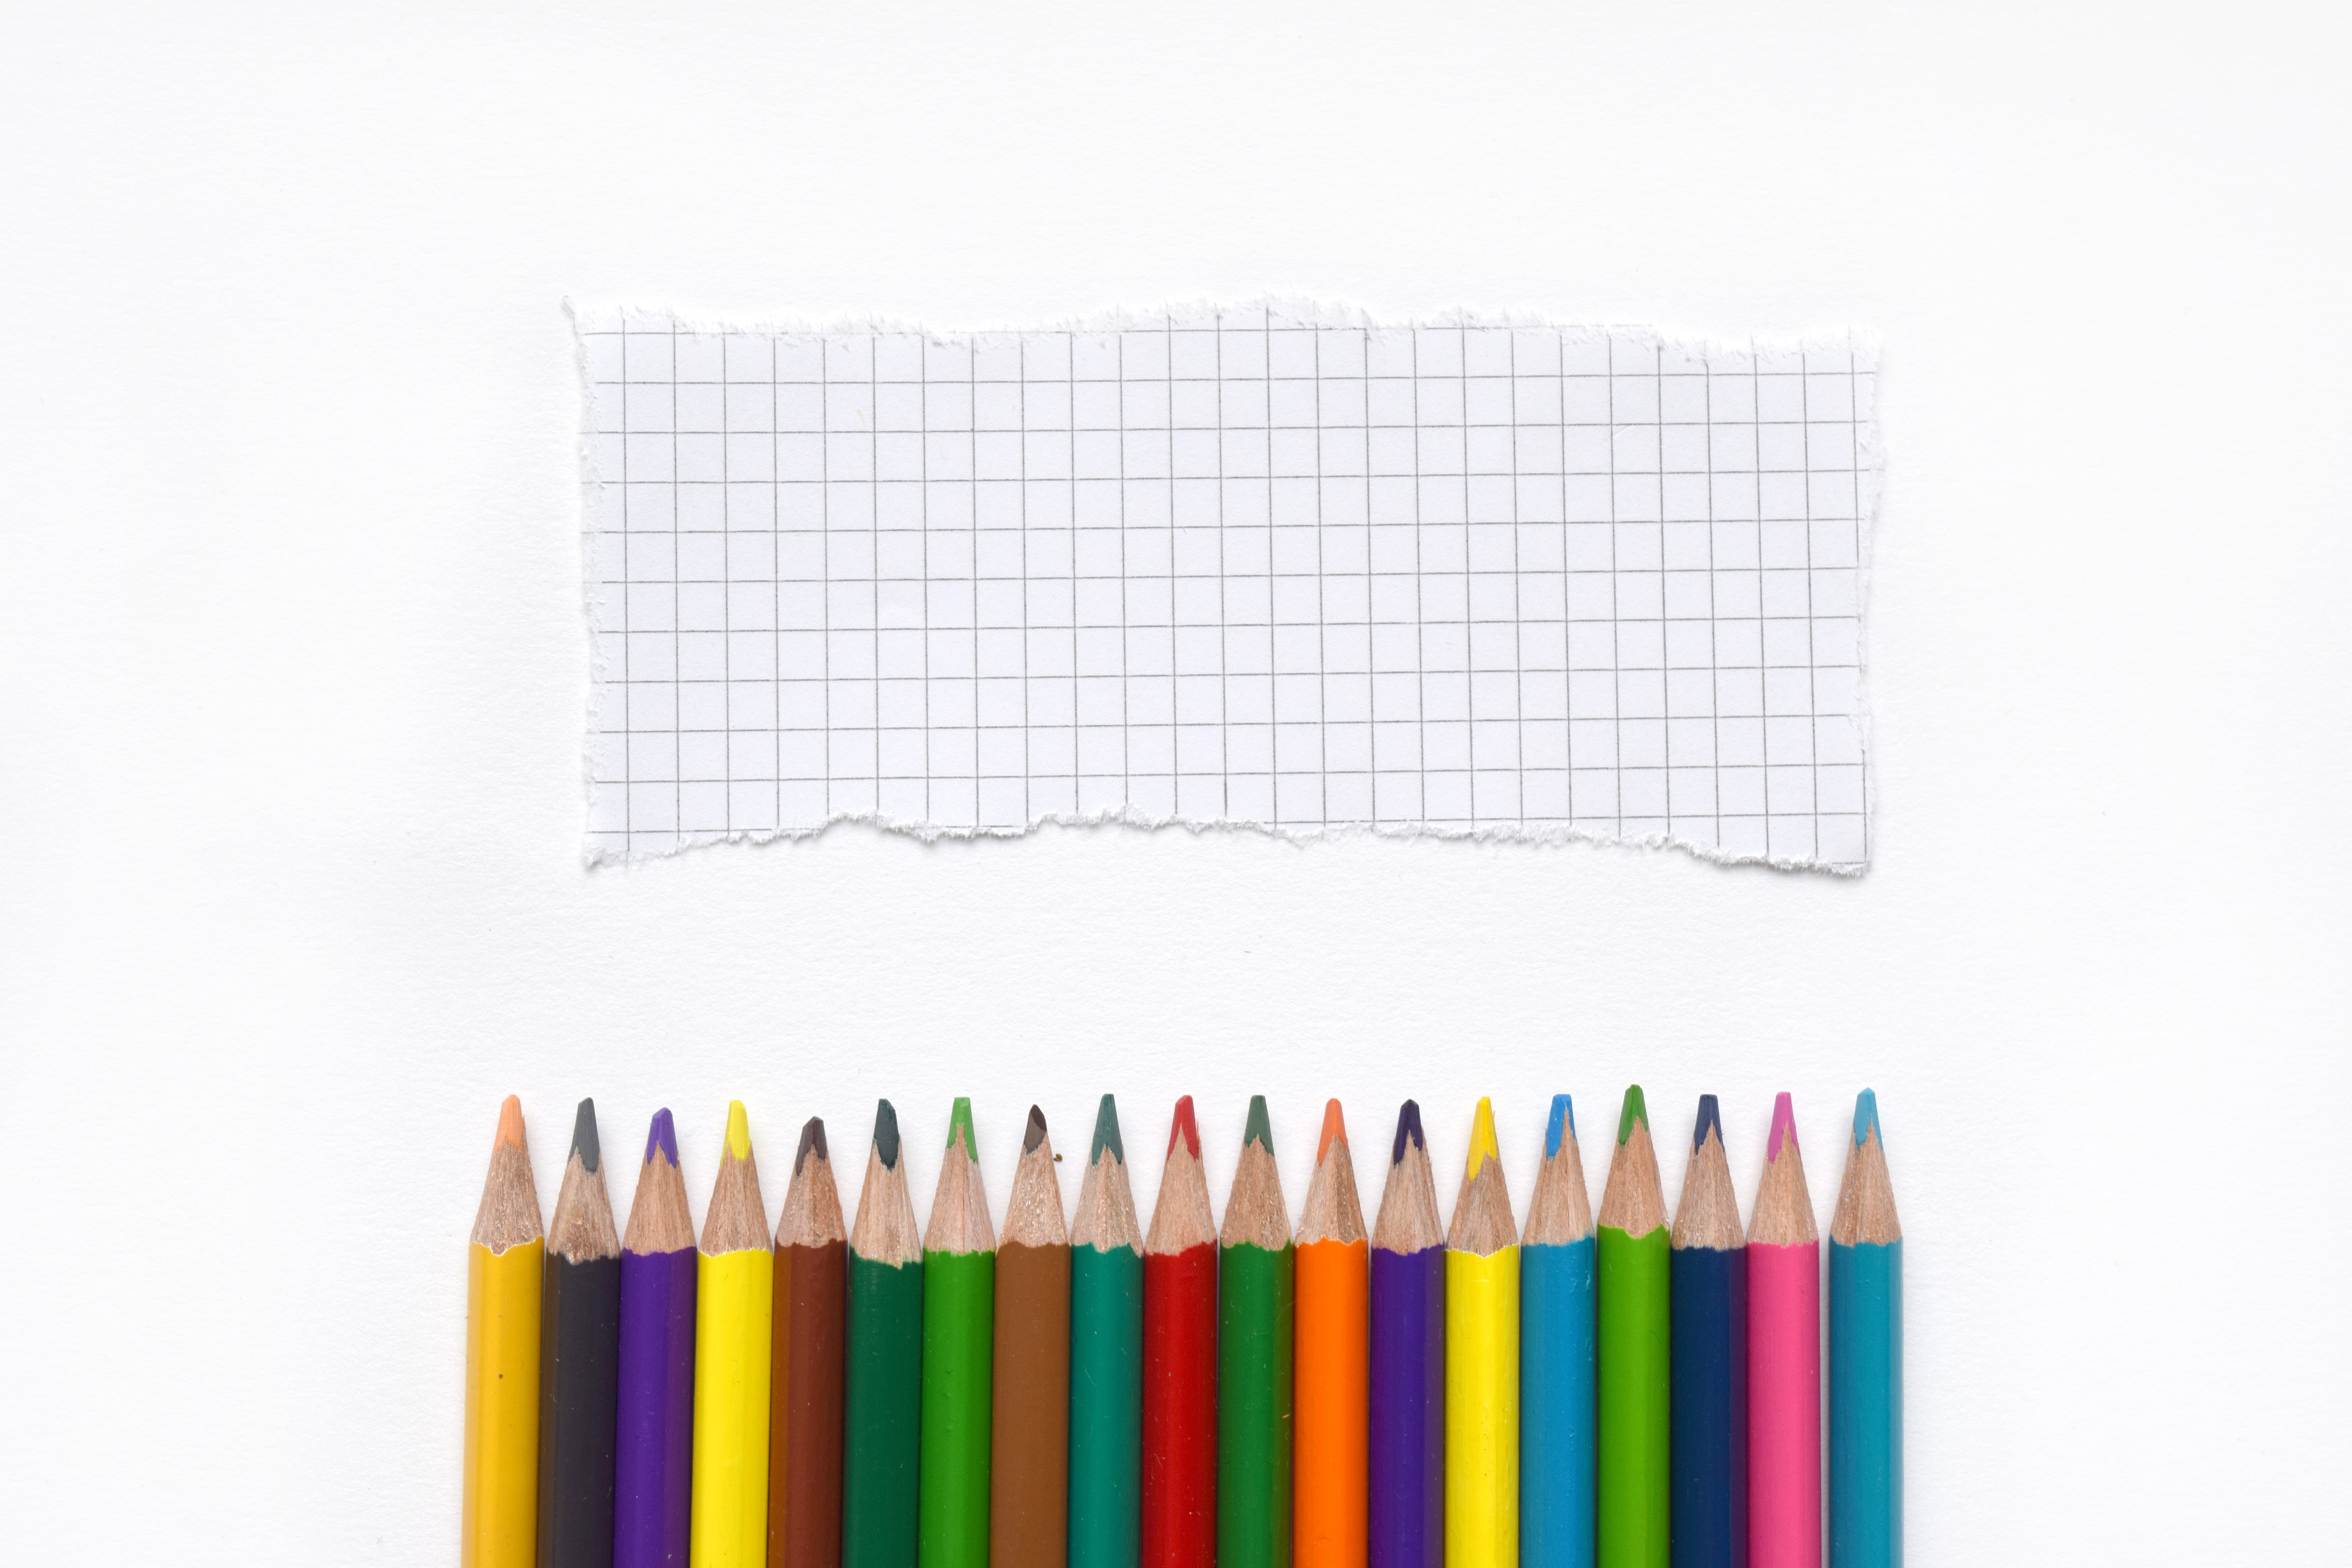
pencil, pattern, student, child, craft, colorful, education, preschooler, art, children, rainbow, drawing, creativity, stationery, school, supplies, elementary, art supplies, school supplies, bright colors, back to school